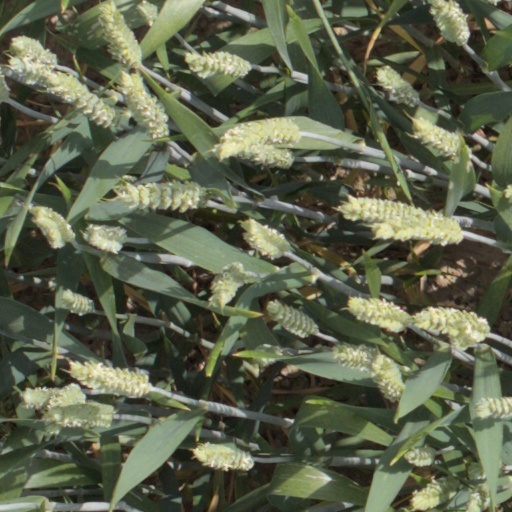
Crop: wheat